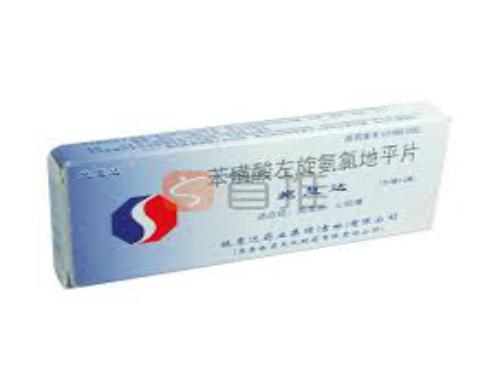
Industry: Medical